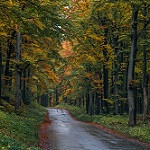
Label: forest